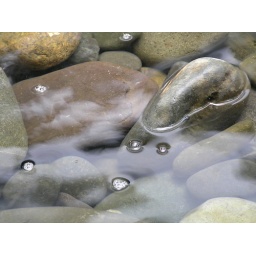
Taken at the Majestic Centre in Wellington, NZ. Clouds reflected on the water in a fountain, through a glass roof - magic.